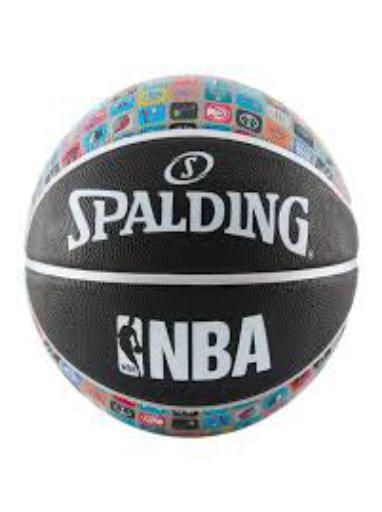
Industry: Sports